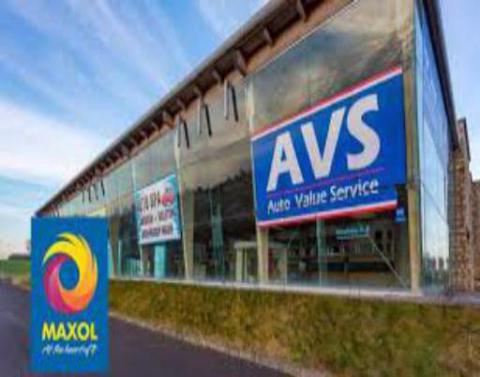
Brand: maxol
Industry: Others